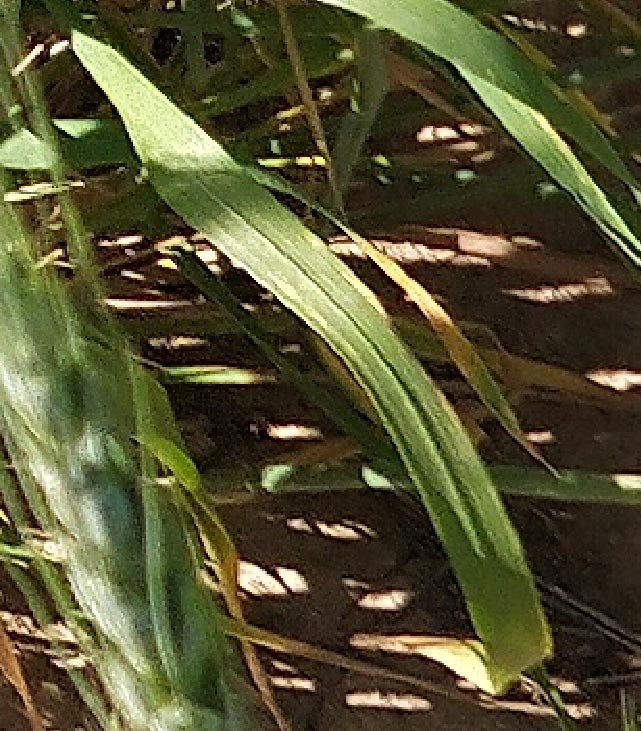
Label: Wheat___Healthy